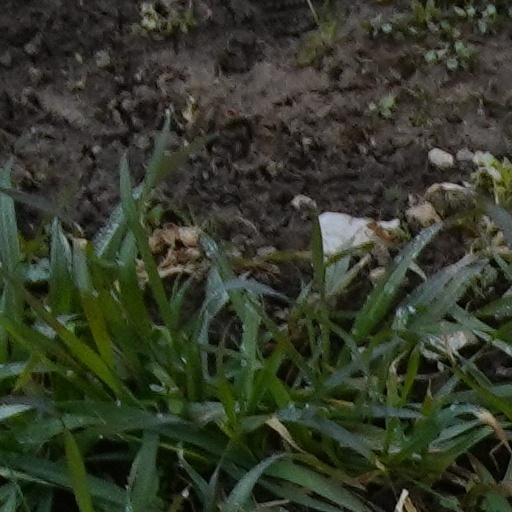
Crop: wheat